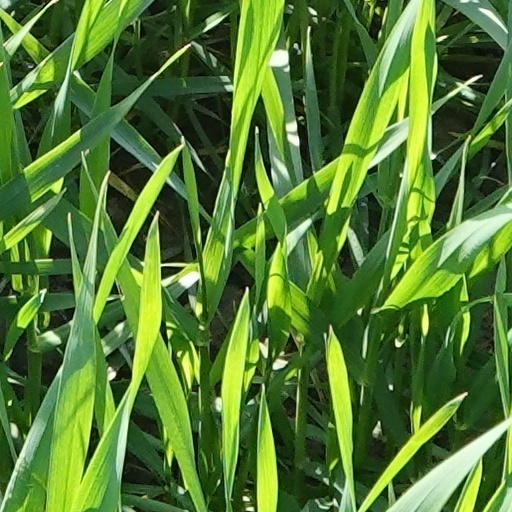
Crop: wheat